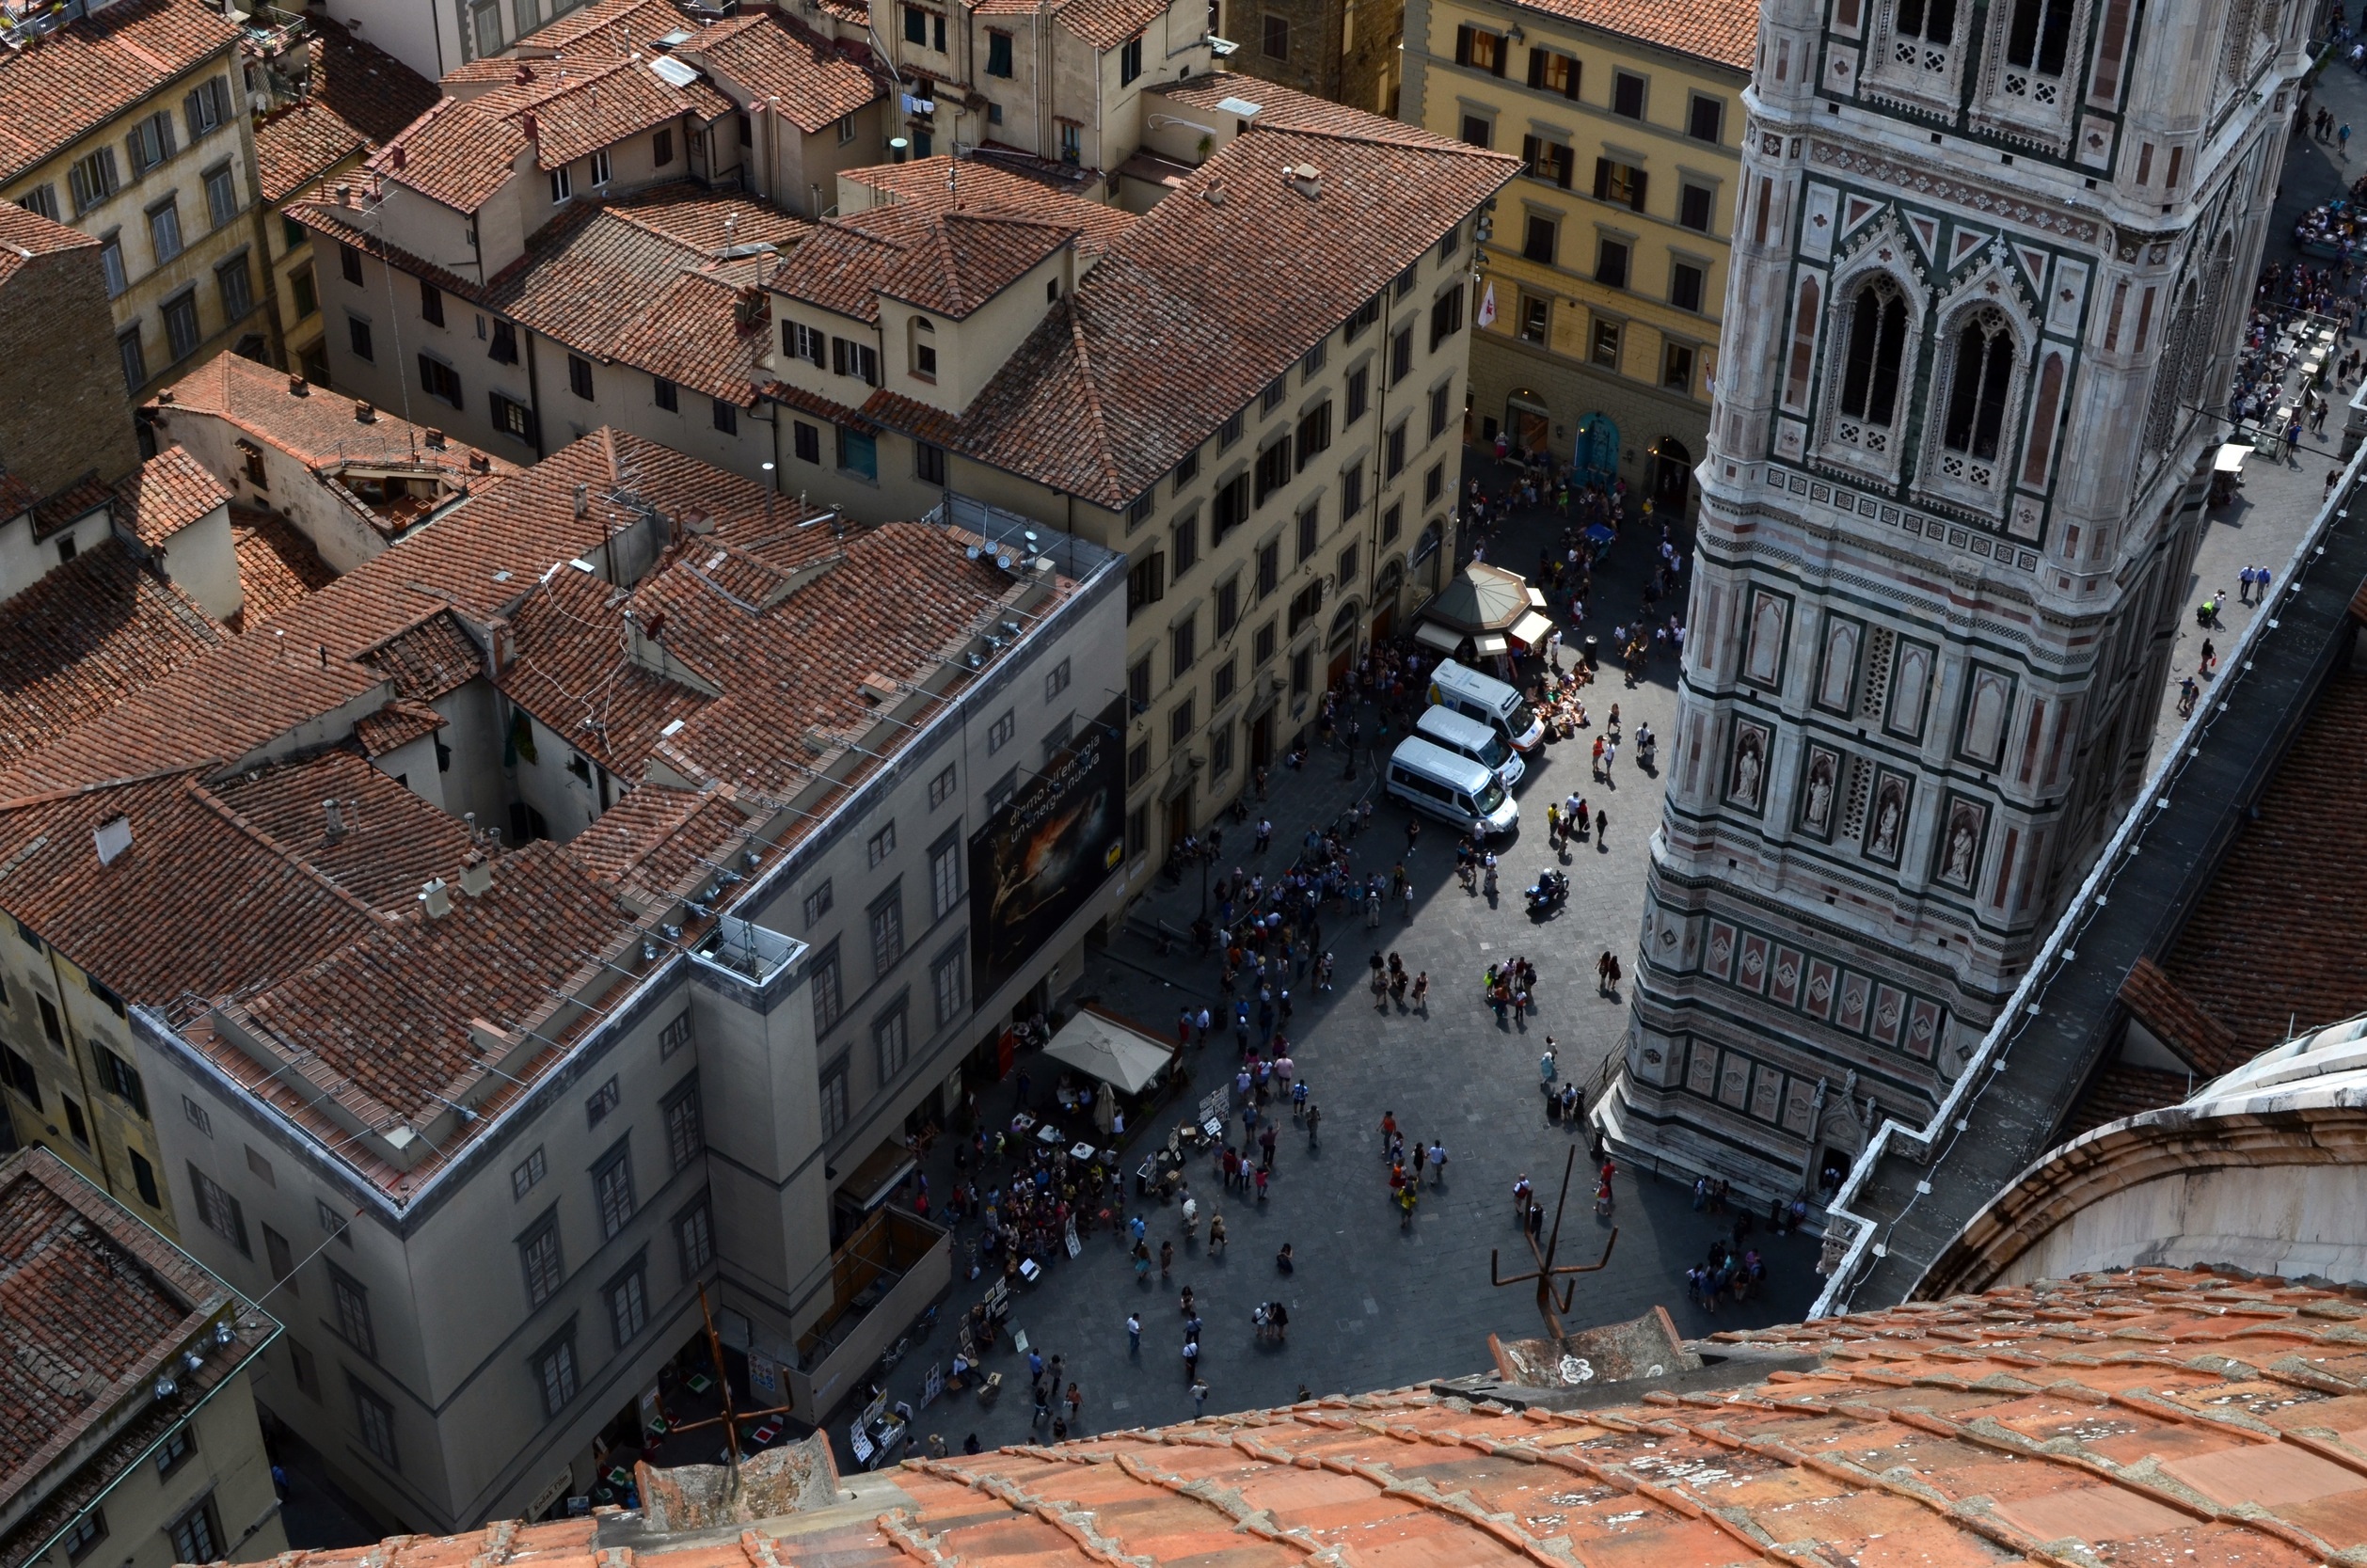
architecture, people, town, view, building, old, city, skyscraper, monument, cityscape, downtown, tower, small, landmark, italy, tuscany, facade, church, cathedral, historic, above, place, houses, picturesque, famous, basilica, dome, florence, cupola, aerial photography, urban area, human settlement, zrban